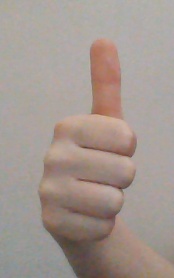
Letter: aleff